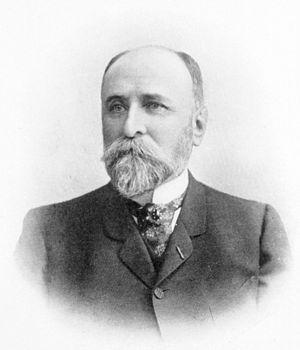
Alix Joffroy, né le 16 décembre 1844 à Stainville et mort le 24 novembre 1908 à Paris, est un médecin neurologue, neuropathologiste et psychiatre français, élève de Charcot, deuxième titulaire de la chaire de clinique des maladies mentales et de l'encéphale à Sainte-Anne.